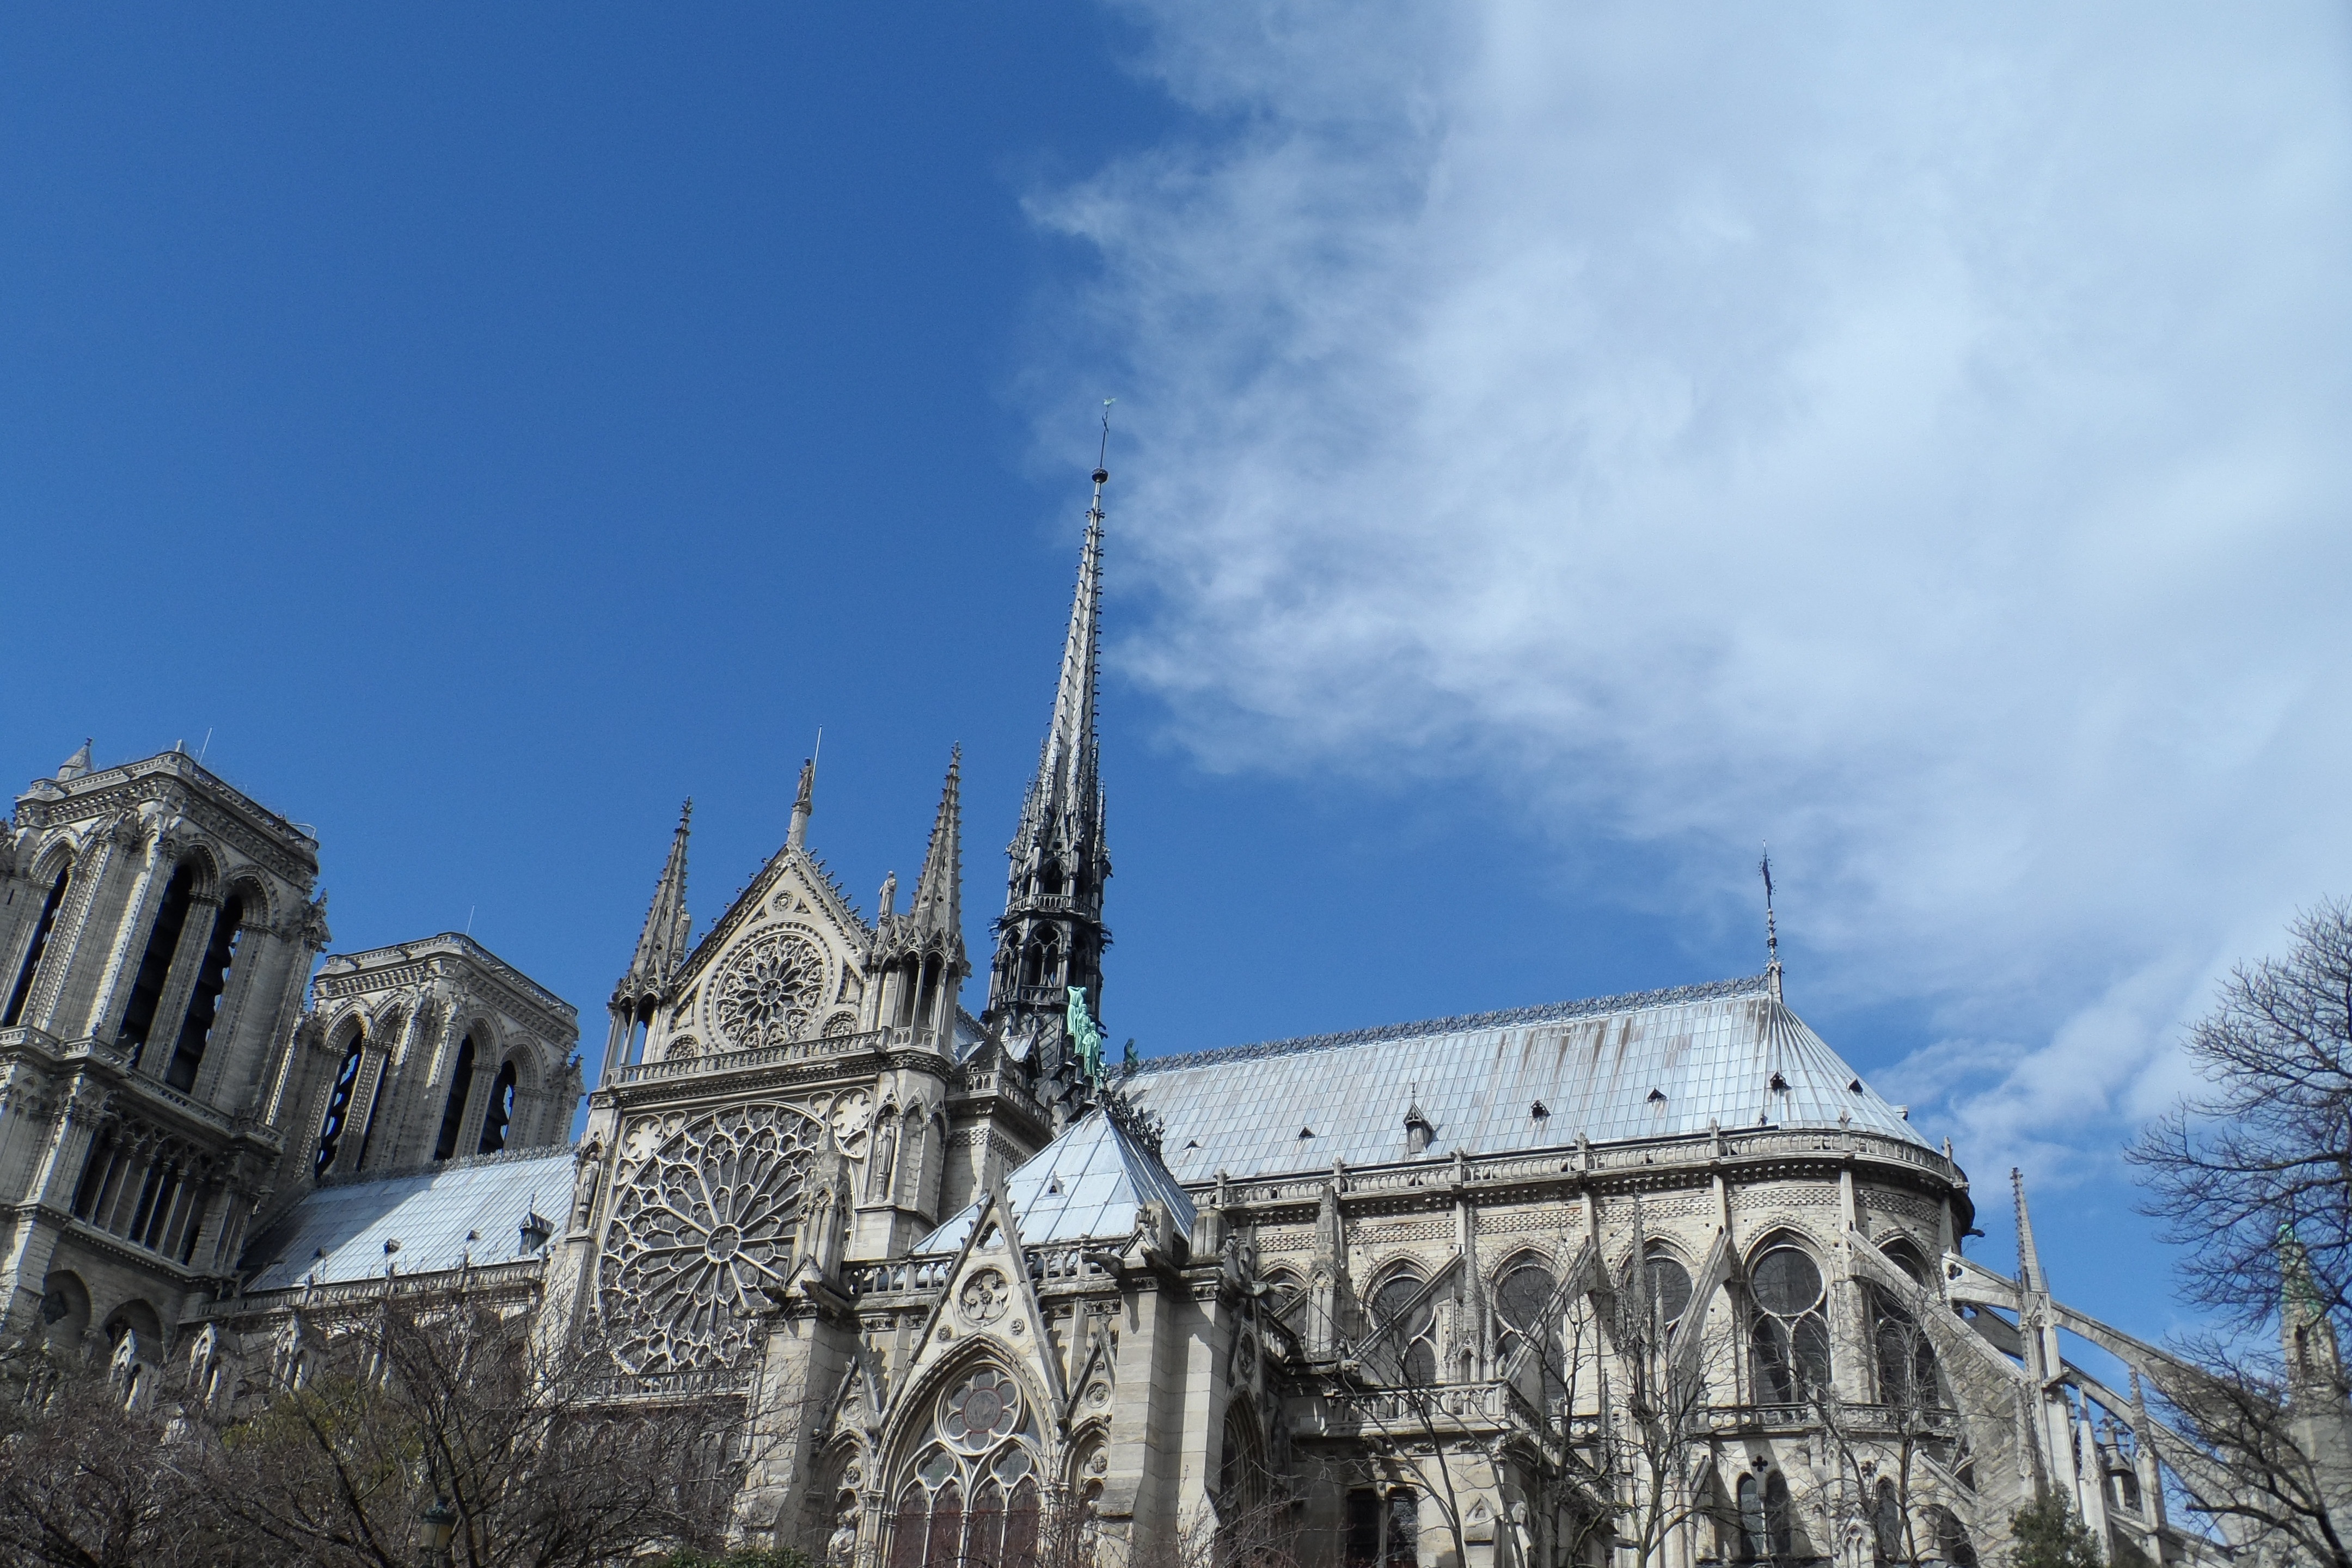
sky, building, paris, cityscape, france, landmark, cathedral, place of worship, spire, notre dame, tours